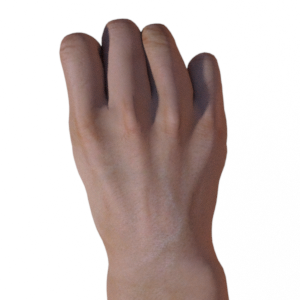
Label: rock